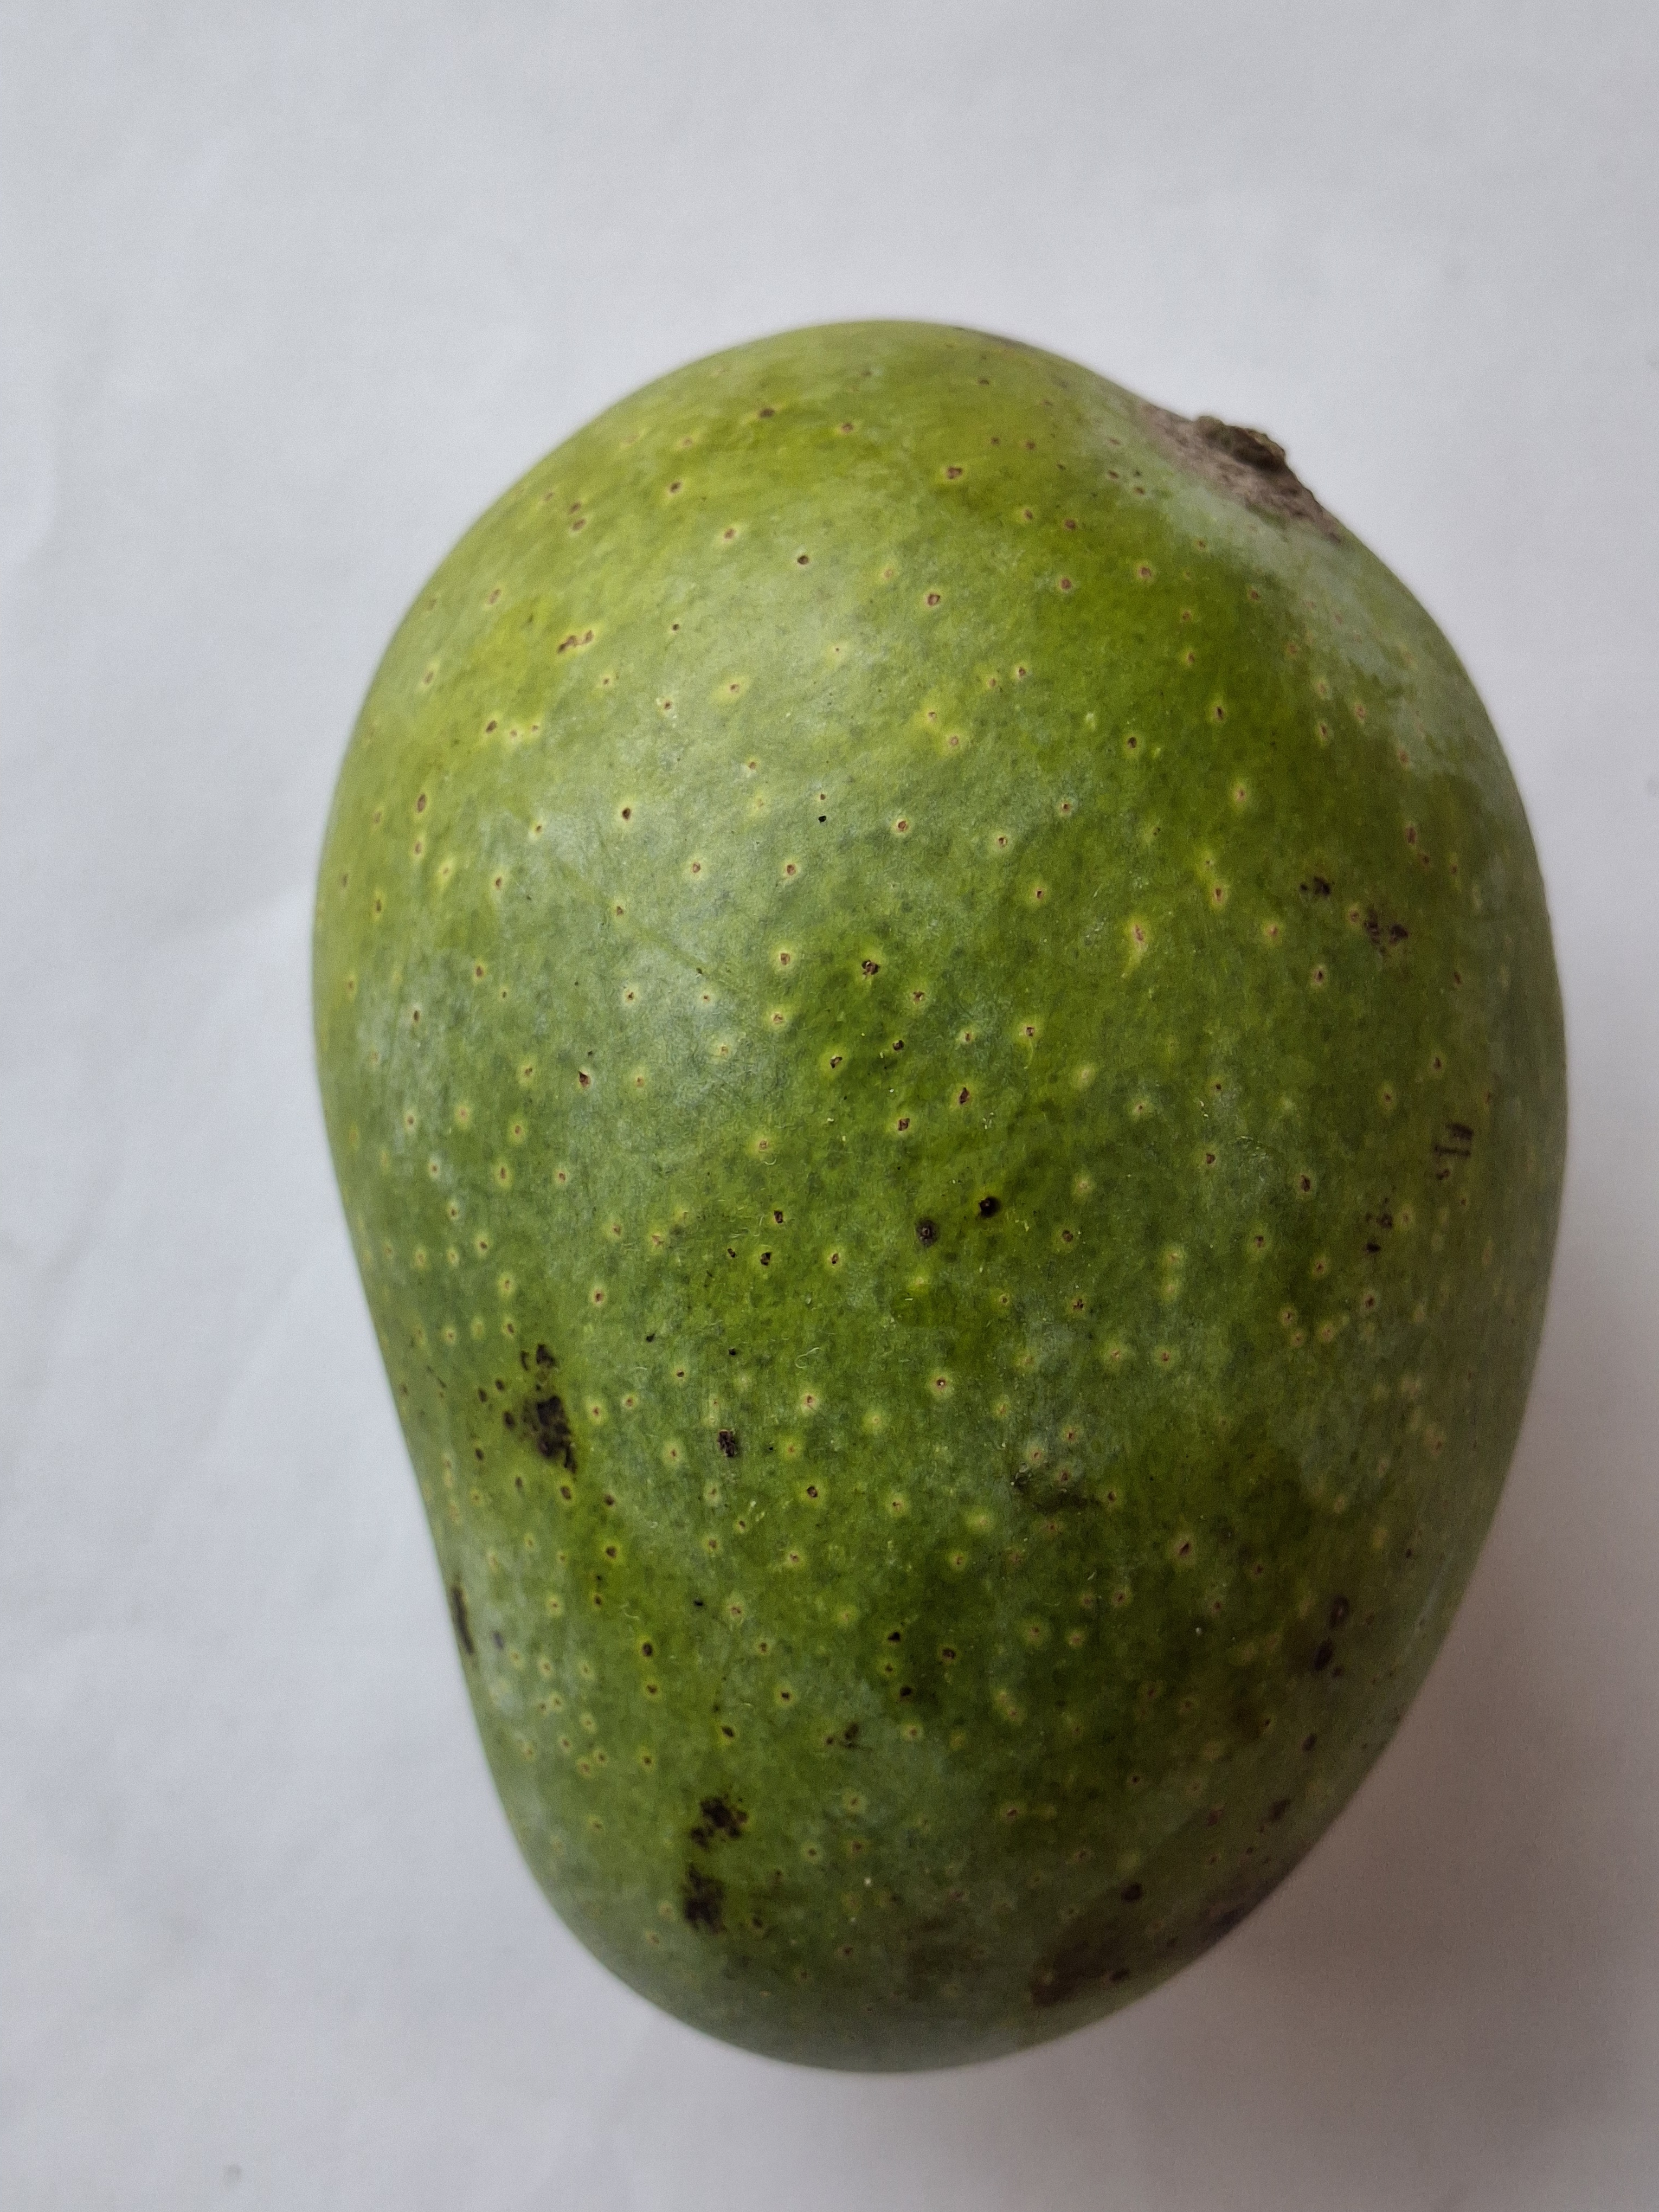
Mango variety: GopalBhog